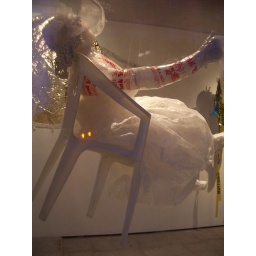
Another White Trash Wedding recycled plastic bag art by Ruby Re-Usable May 2009 099